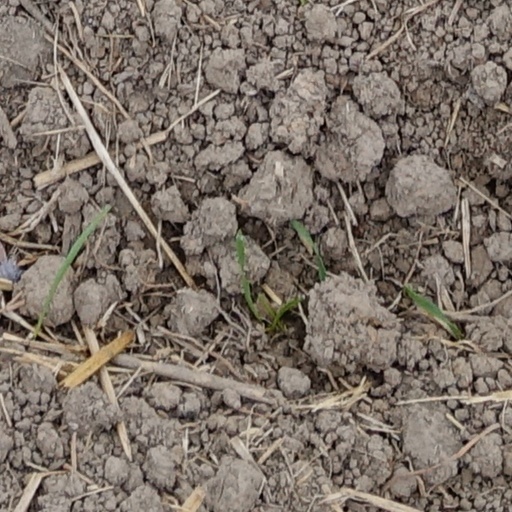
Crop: wheat